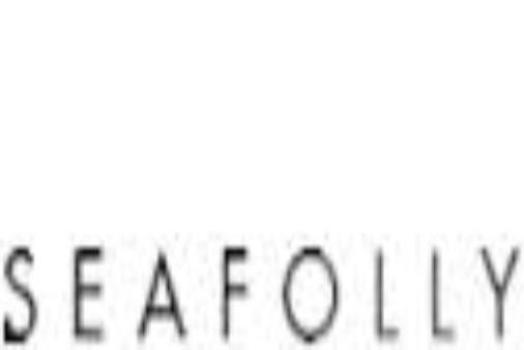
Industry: Clothes